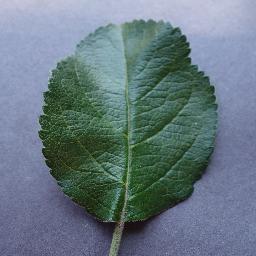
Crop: apple
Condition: healthy